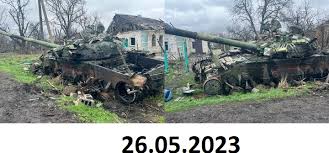
Label: T-64